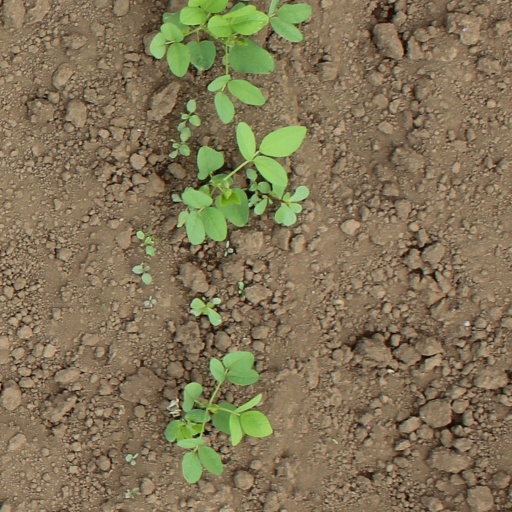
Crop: soybean